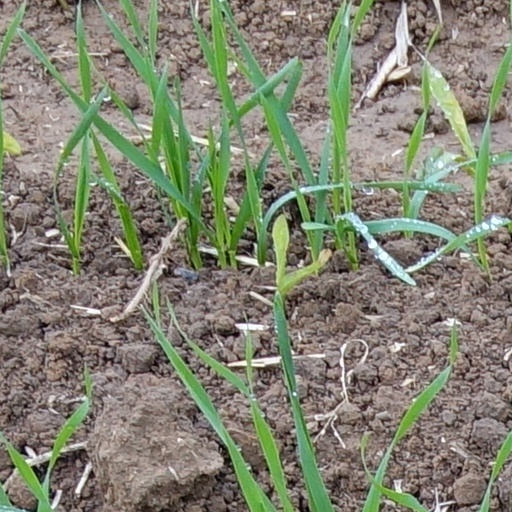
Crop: wheat